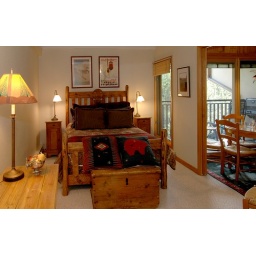
Antlers at Vail One bedroom condo has a Queen bed in the bedroom and a sofa sleeper in the living room area.